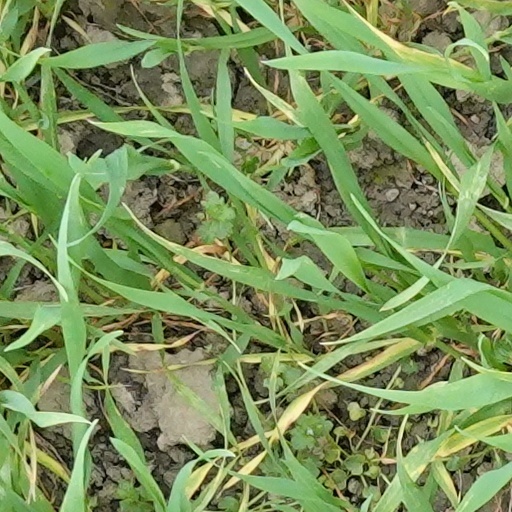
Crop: wheat